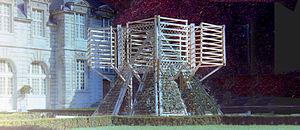
Vicenza, sculpture en treillage de bois et végétation, exposition Hôtel de Sully, Paris 1977
Le treillage désigne un assemblage de tringles, l'ensemble formant des parois ajourées destinées à supporter des plantes grimpantes, les espaliers ou à ménager des séparations, les palis ou palissades. C'est un élément de décoration des jardins dans l'architecture classique.